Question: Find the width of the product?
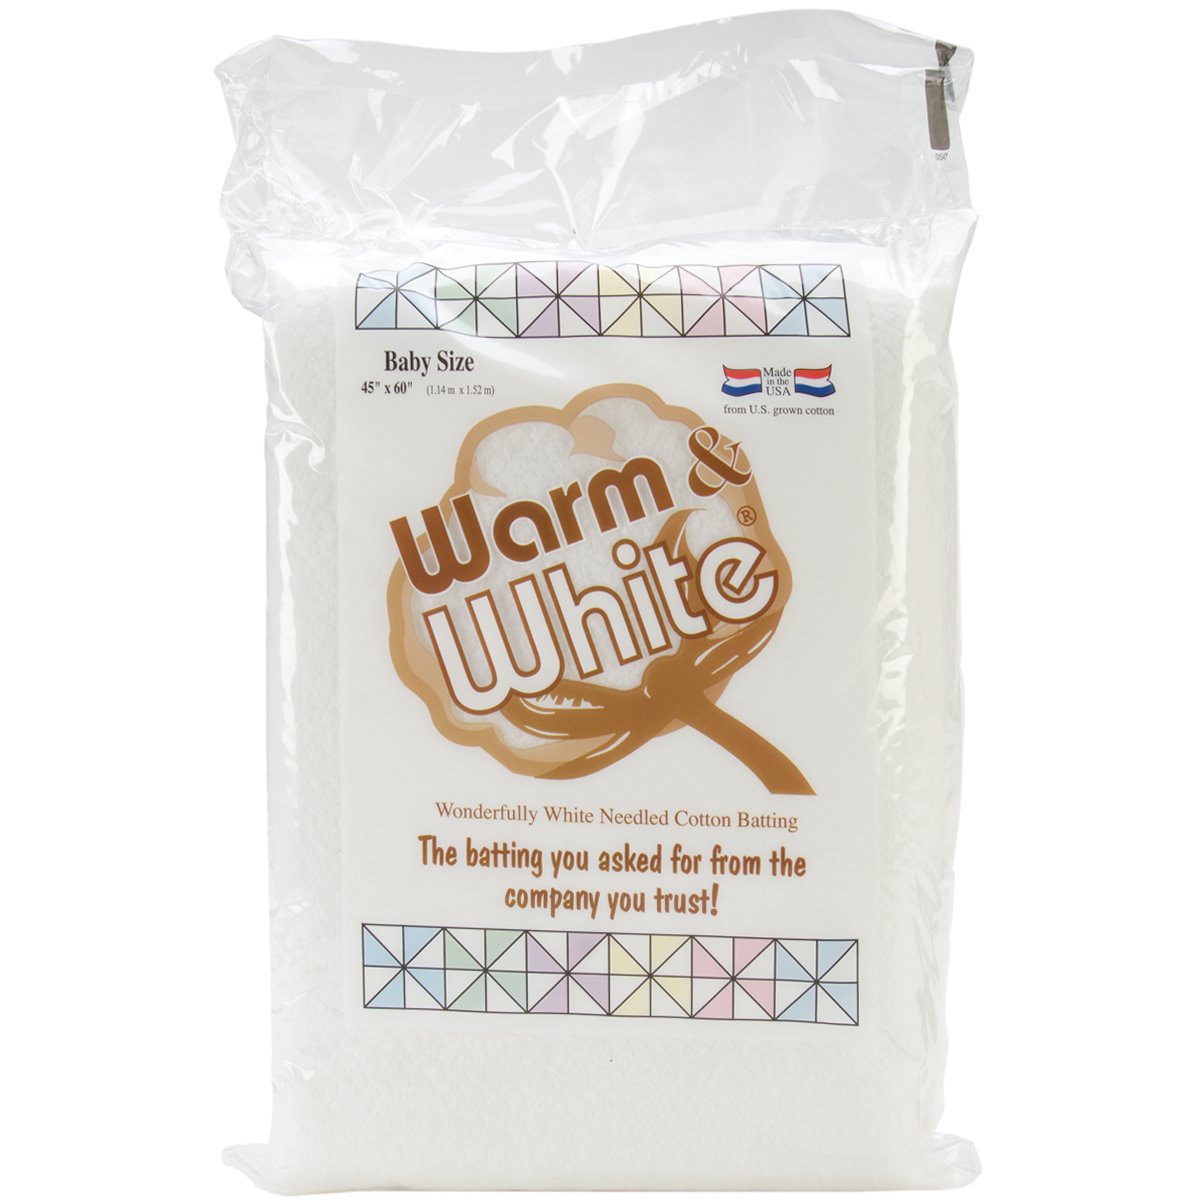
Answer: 45.0 inch